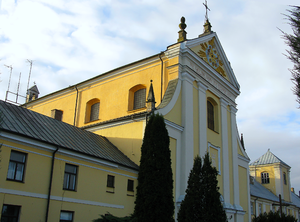
Szczuczyn est un village de Pologne, situé dans le gmina de Szczuczyn, dans le Powiat de Grajewo, dans la voïvodie de Podlachie.